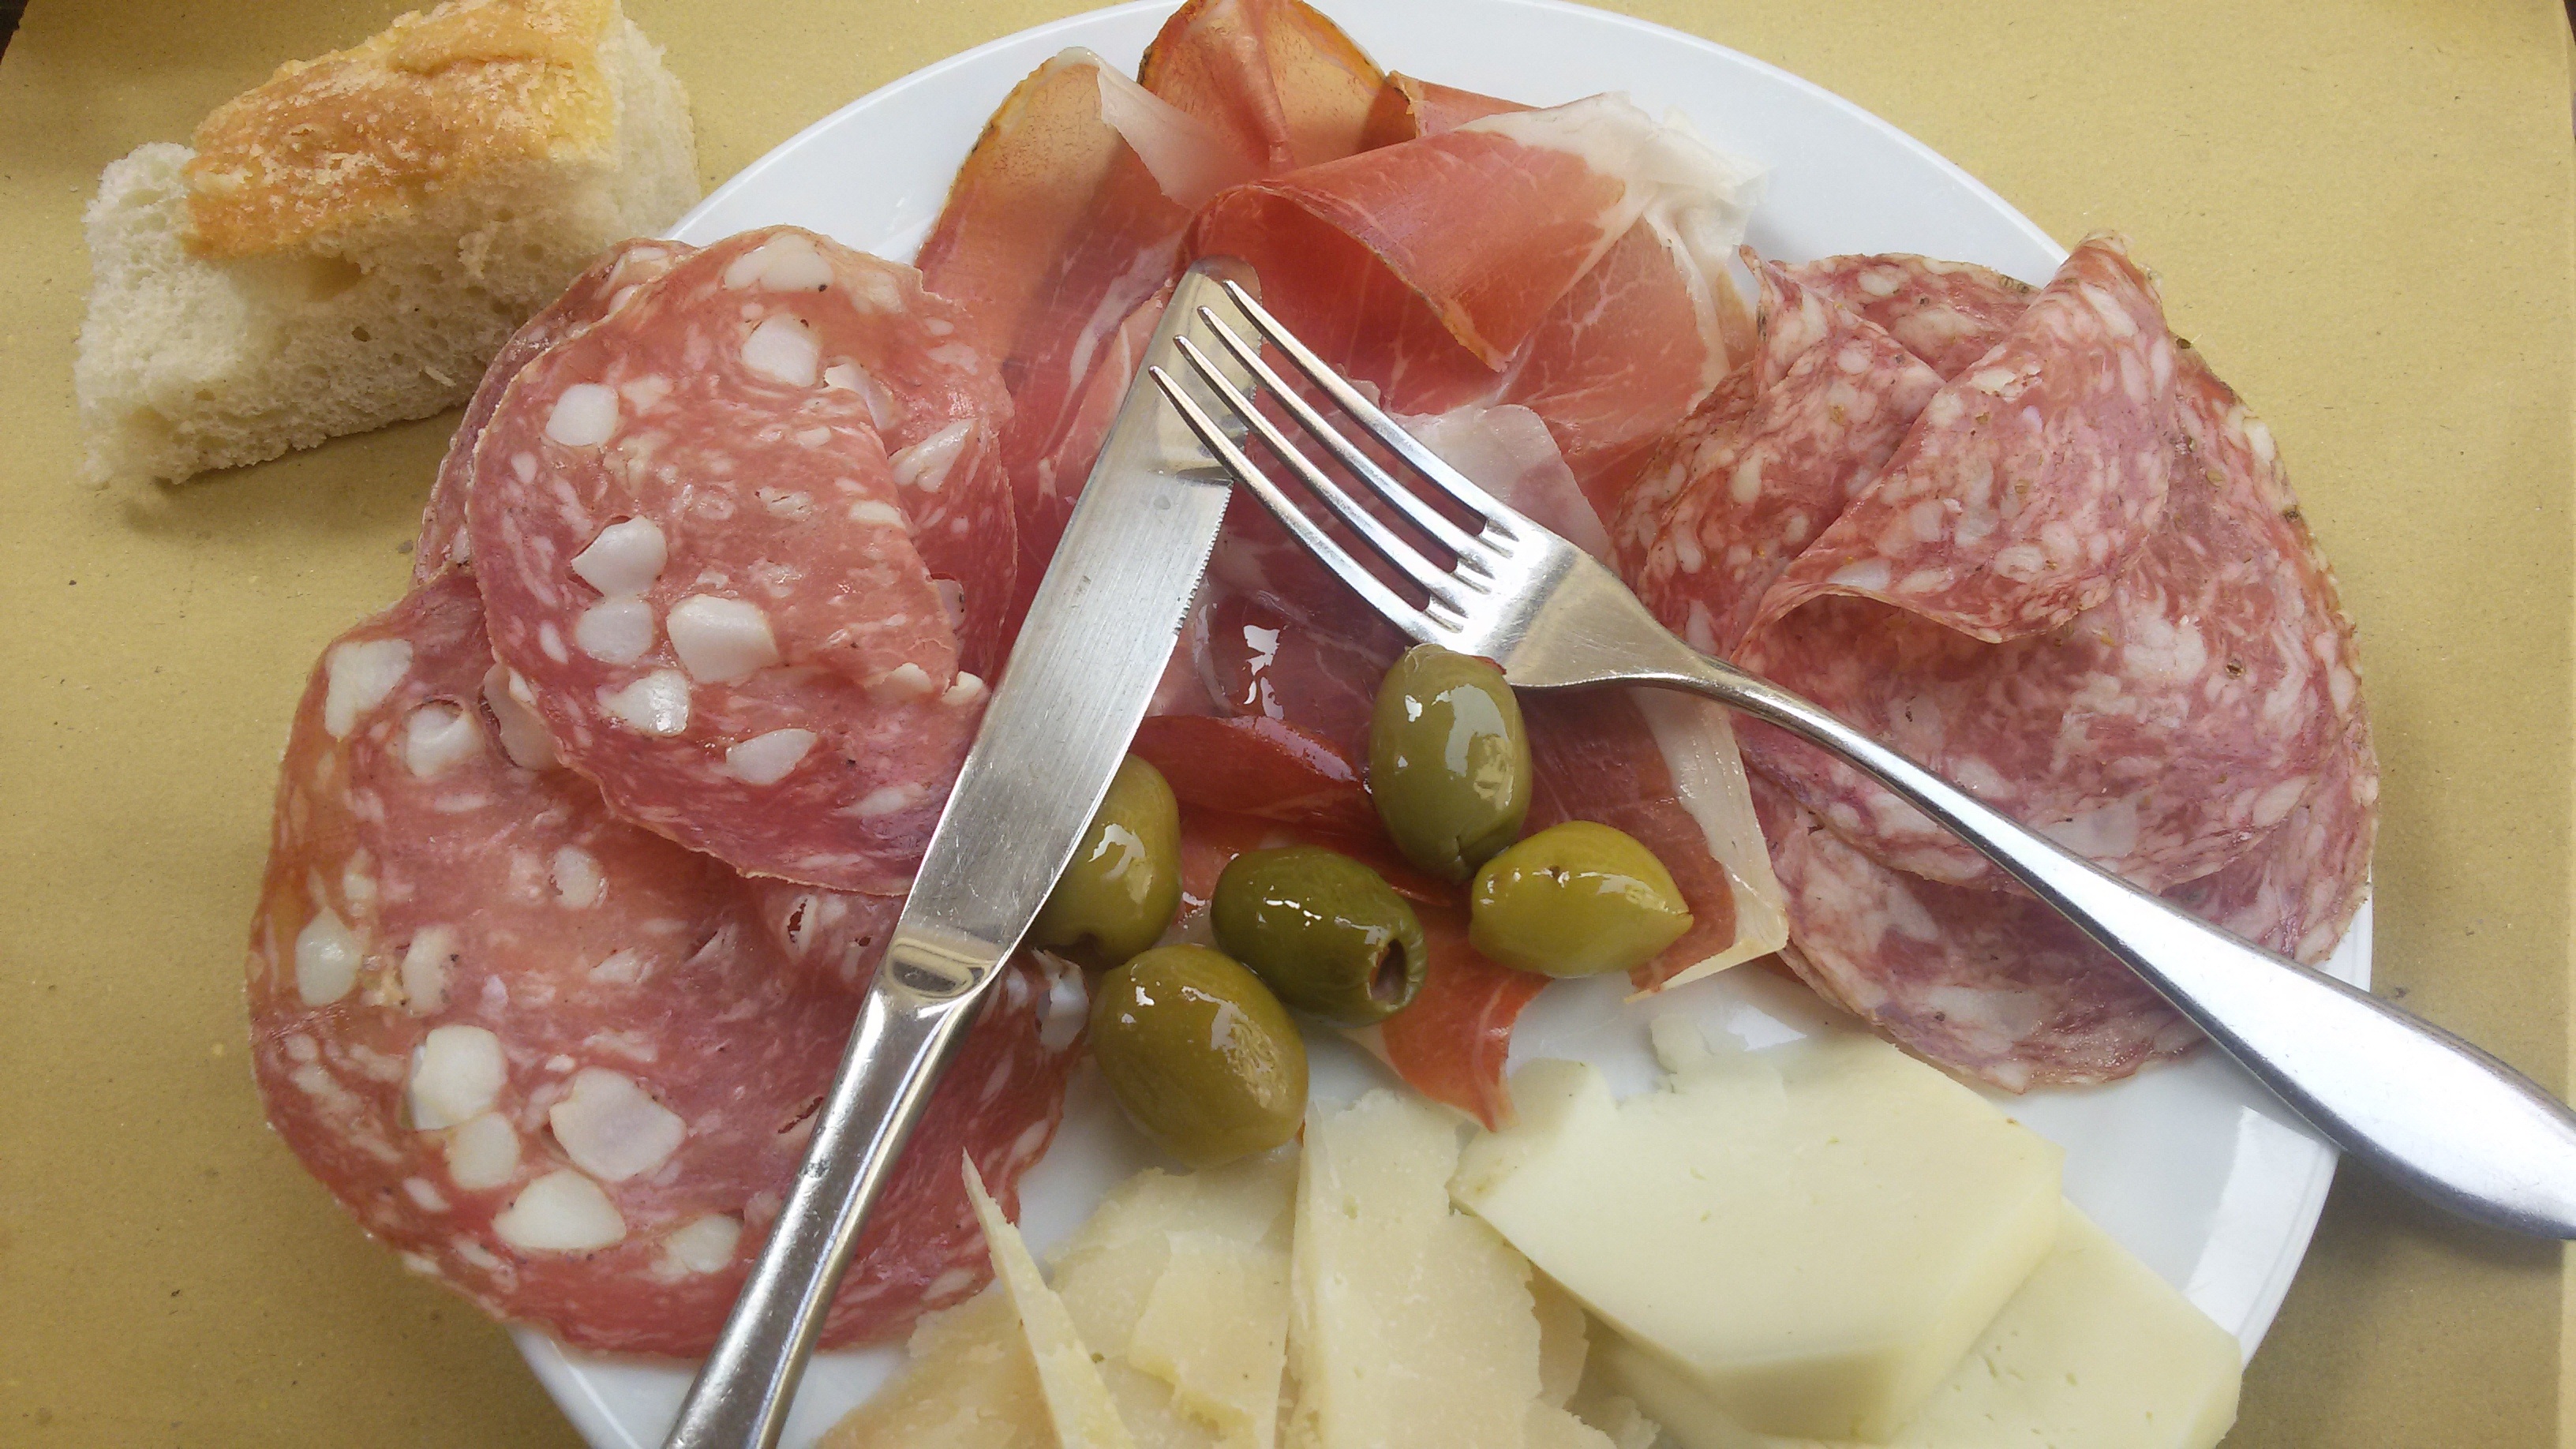
dish, food, cooking, produce, snack, meat, cuisine, prosciutto, sausage, salami, italian food, cold plate, jause, human action, animal source foods, european food, salt cured meat